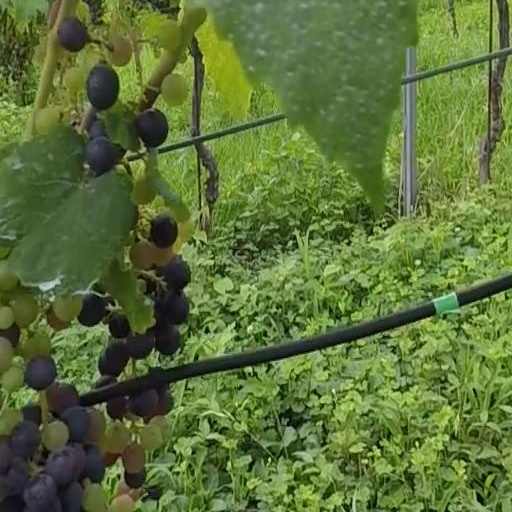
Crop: grape